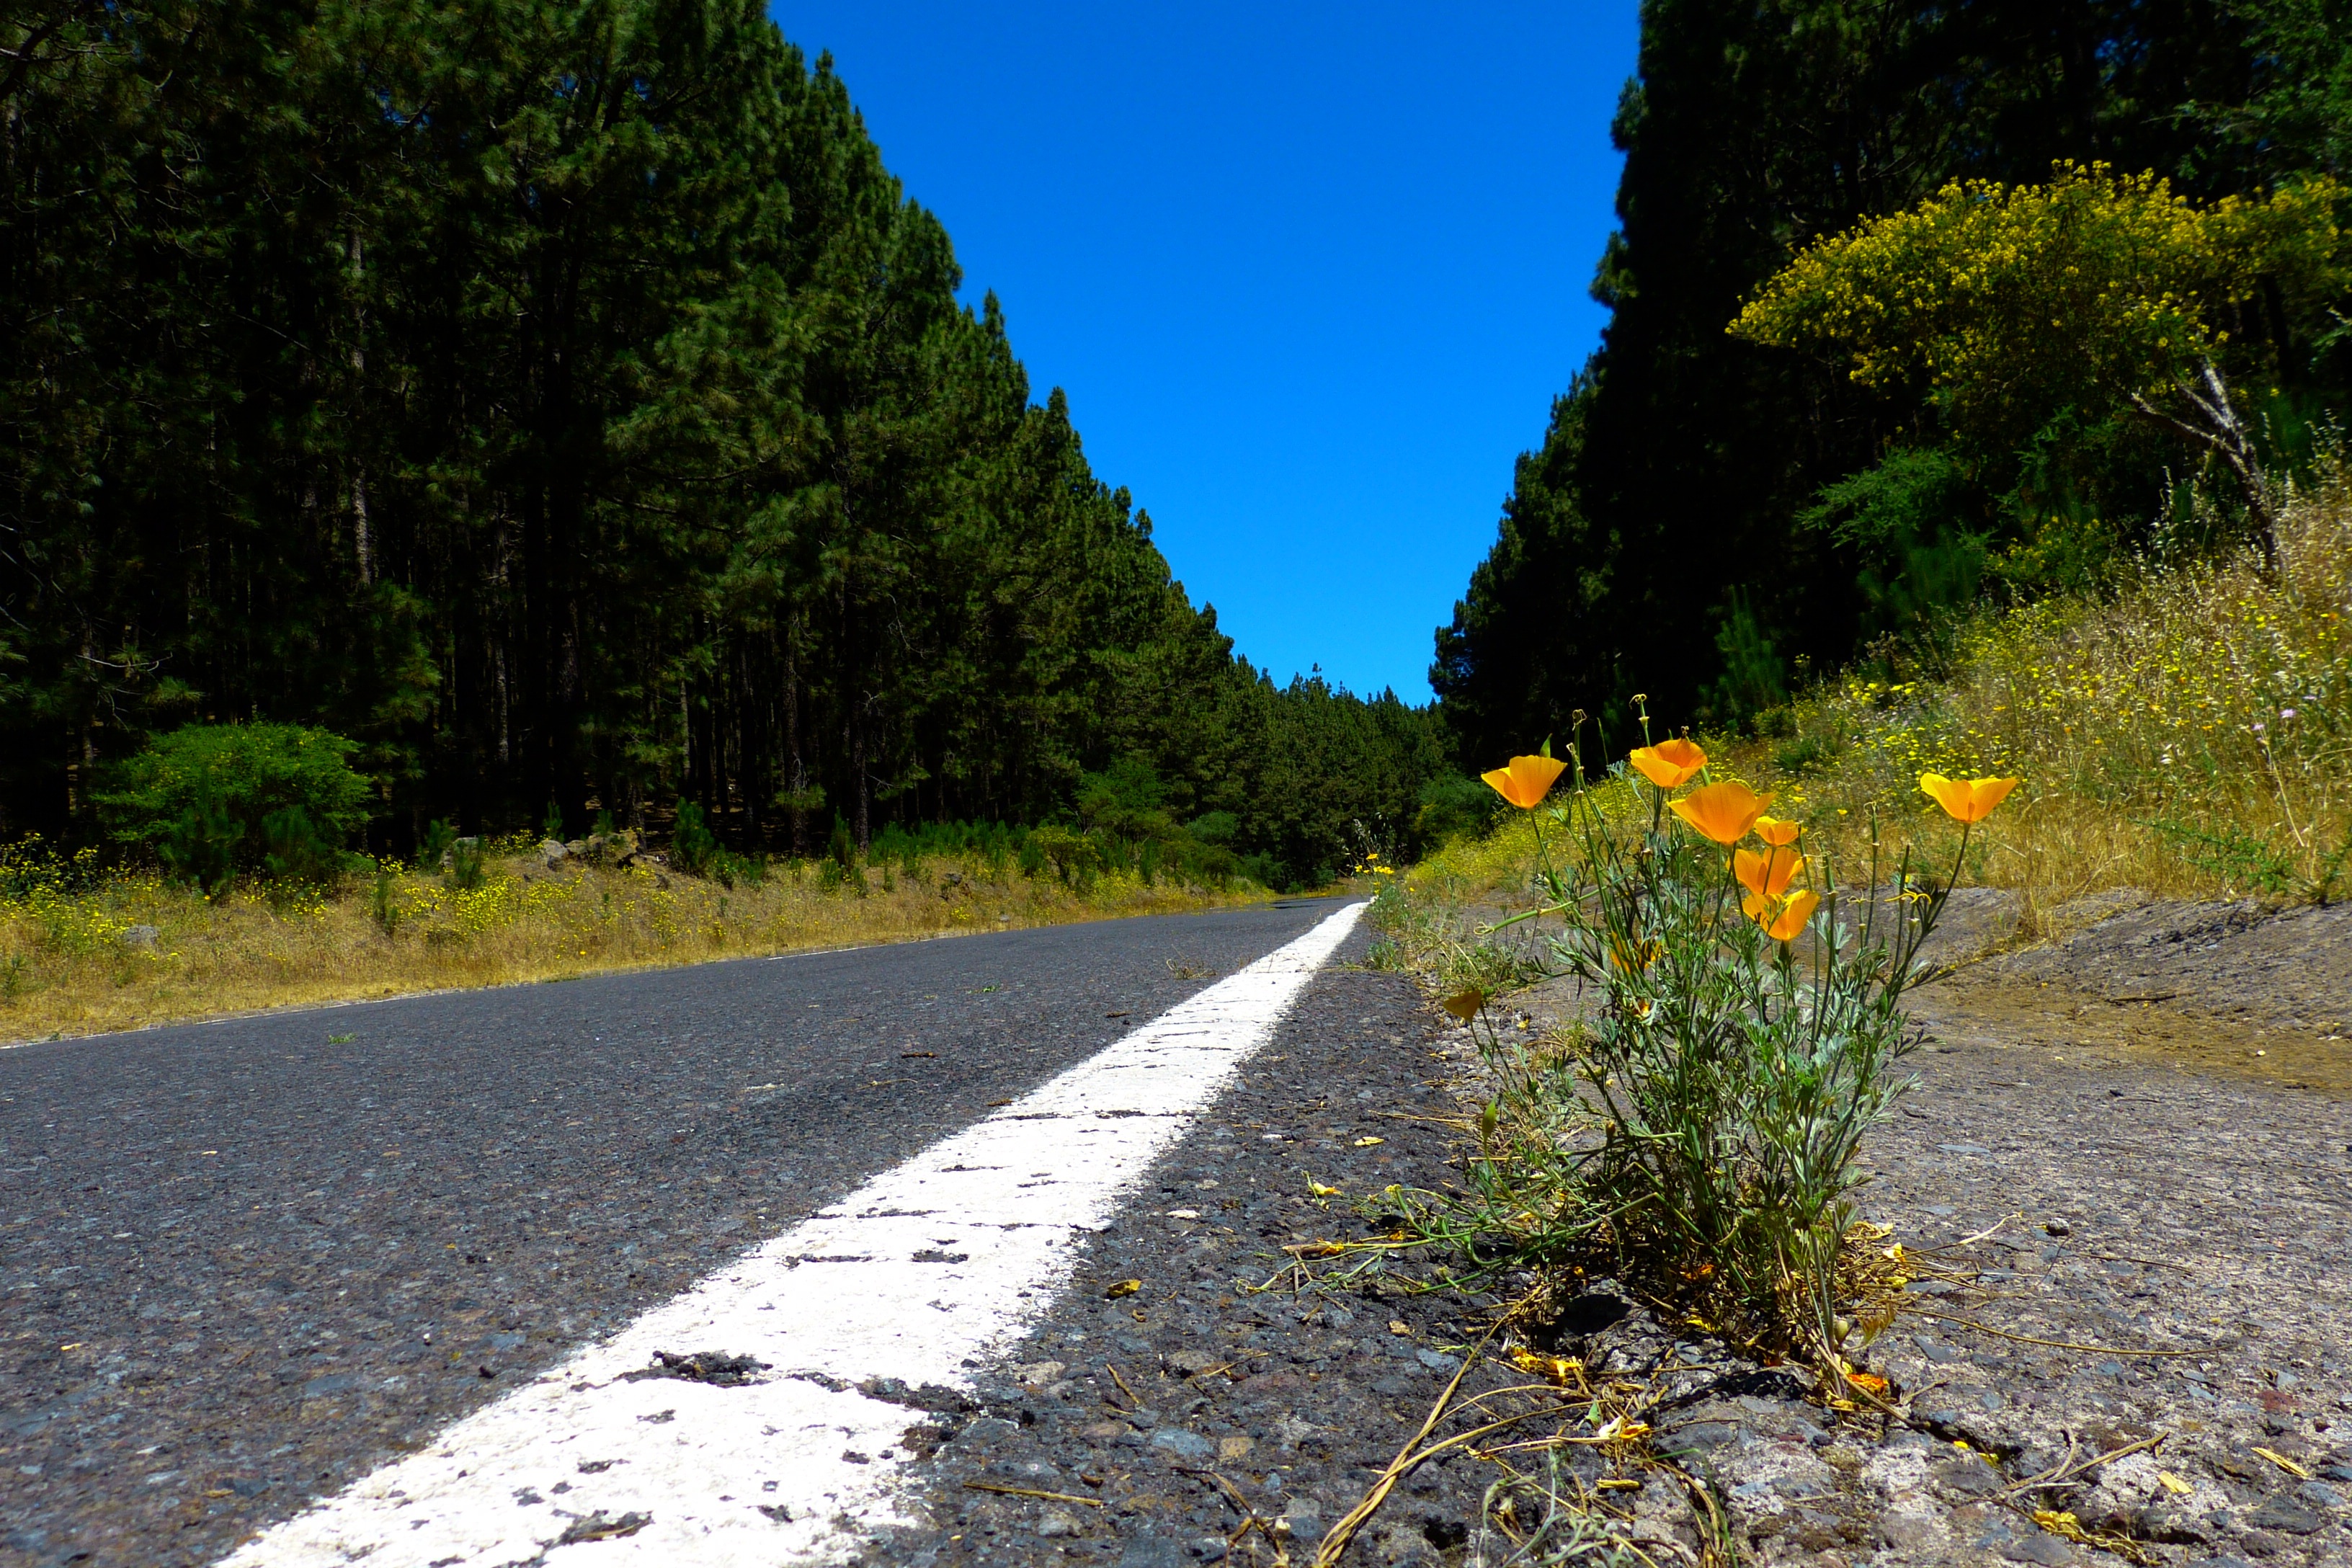
landscape, tree, nature, forest, grass, mountain, plant, road, trail, leaf, hill, flower, highway, valley, asphalt, orange, green, autumn, soil, ridge, infrastructure, loneliness, forest road, rural area, off the beaten track, orange blossom, road surface, tree lined avenue, mountainous landforms